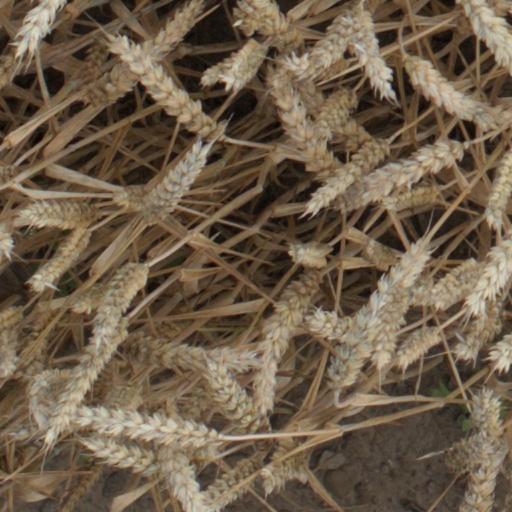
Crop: wheat